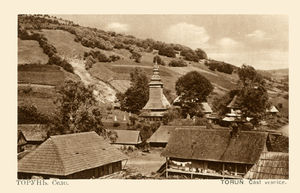
Cette image fait partie d'un album probablement publié en 1920